Mark 41 vertical launching system

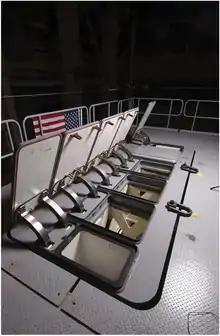
Mk 57 VLS

The Mk 57 Peripheral Vertical Launch System (PVLS) used on the s is composed of much larger VLS cells capable of venting much larger volume and mass of exhaust gasses (mass flow rate), but is an evolution of the smaller unarmored Mk 56 VLS. The Mk 57 PVLS are designed to be installed on the ship periphery with armor on the inboard boundary, instead of in centralized magazines used in the Mk 41.